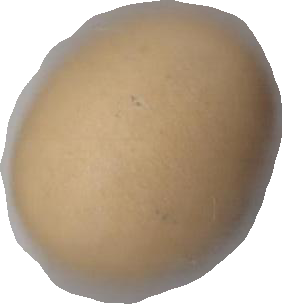
Variety: Dega